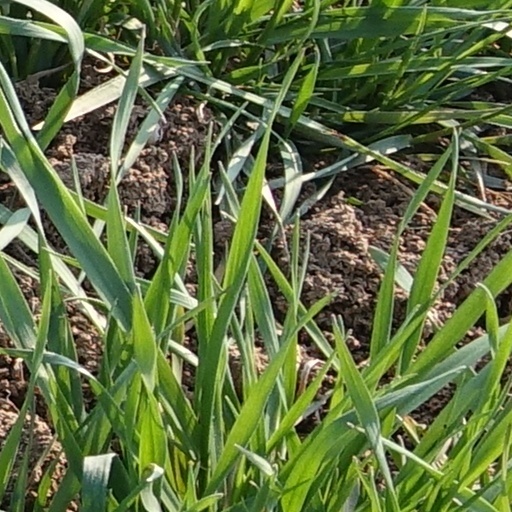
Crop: wheat